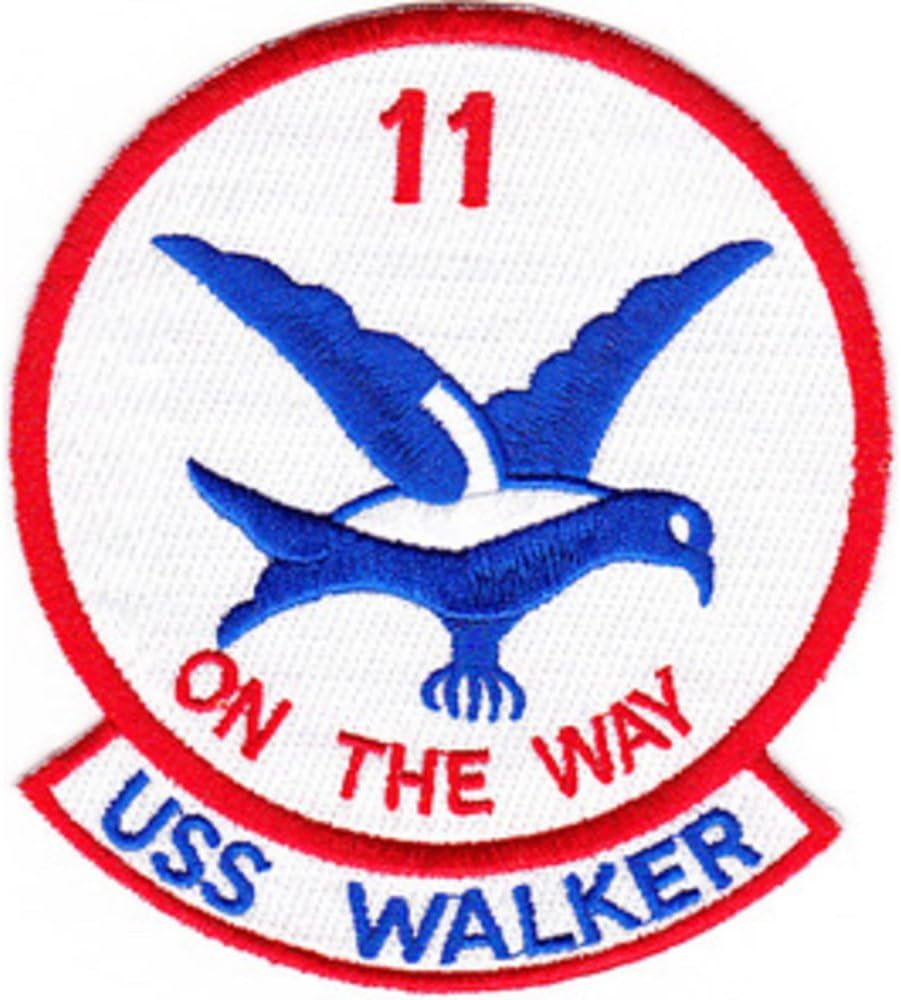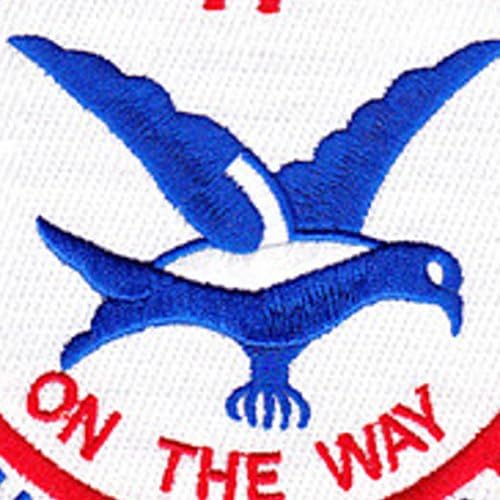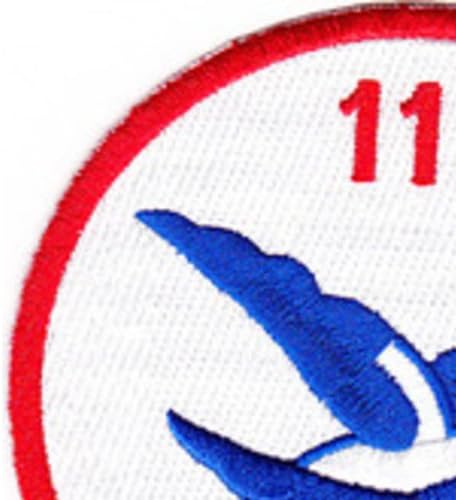
DD-517 USS Walker Patch - Version A
Category: Amazon Home
DD-517 USS Walker Patch. 5 Inch Round with Tab* Popular Patch is your source for high quality embroidered military patches.* Collectible military patch reproduction, brand new, never used or worn.* Height: 5.00 inches, Width: 4.38 inches* Shape: Custom* Edging: Flat Edge* Sew On (plastic backing)
Features: Popular Patch is your source for high quality embroidered military patches. | Collectible military patch reproduction, brand new, never used or worn. | Height: 5.00 inches, Width: 4.38 inches